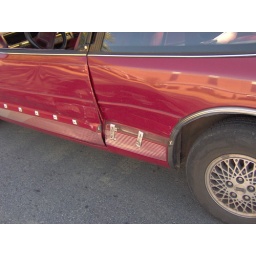
A guy in a big pickup truck ran a stop sign and hit me.